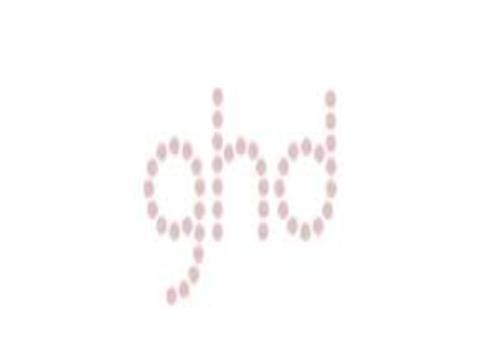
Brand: ghd
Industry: Necessities